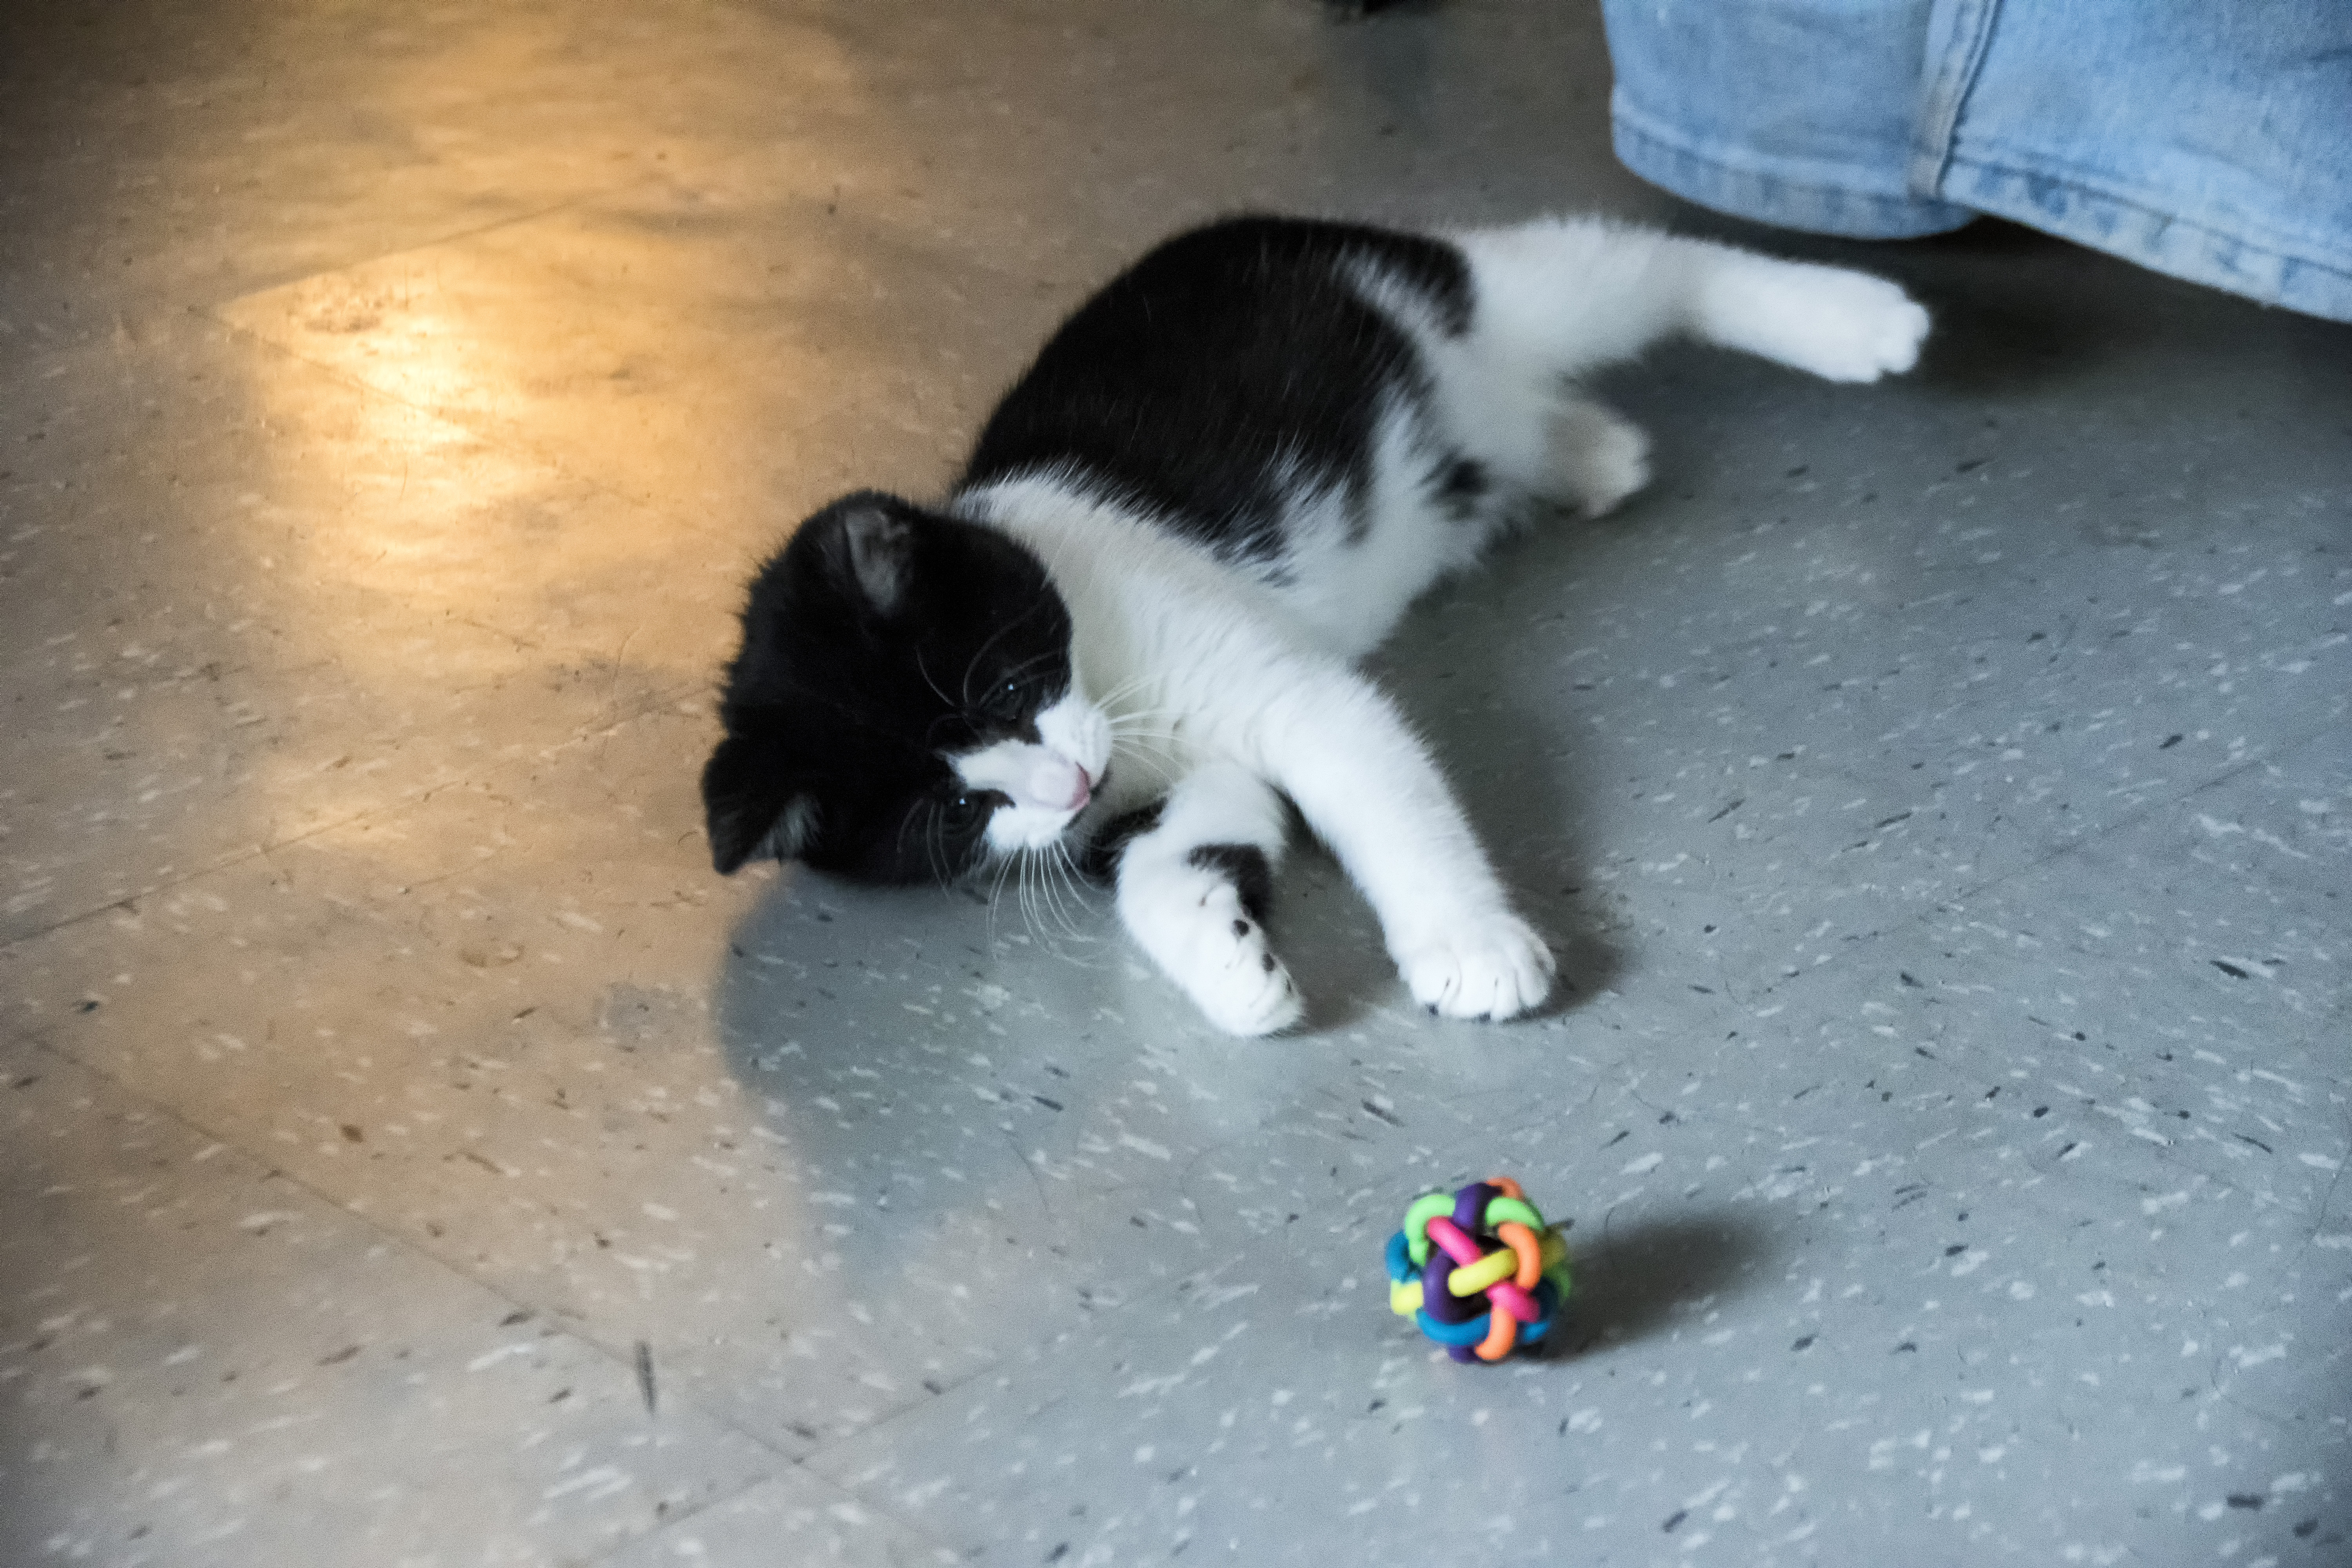
dog, cat, mammal, canada, vertebrate, chat, quebec, sherbrooke, dog like mammal, dog breed group